World War I memorials

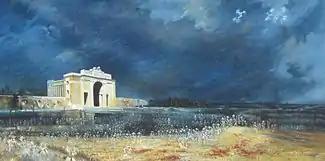
The "Menin Gate at Midnight" by Will Longstaff, showing the dead passing through the Menin Gate

Ceremonies came to surround many memorials; many memorials were formally opened or unveiled in public ceremonies, while others were used for recurring ceremonies on commemorative days. Memorials in Britain and France were typically opened in civic ceremonies involving local dignitaries, veterans and the next-of-kin of fallen servicemen. Some memorials acquired daily ceremonies; in 1928 it became customary to play the "Last Post" bugle call at the Menin Gate memorial each evening, for example, and this practice spread to many other similar memorials in France.